Ibō Takahashi

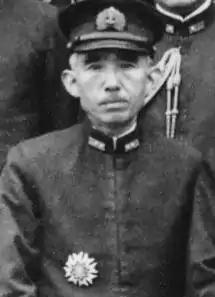
Vice Admiral Takahashi Ibō as commander of the 3rd Fleet (November 1941)

was an admiral in the Imperial Japanese Navy during World War II.